Webster Booth

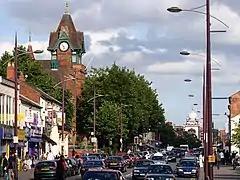
Soho Road in Handsworth, seen in 2007

Born Leslie Webster Booth at 157 Soho Road, Handsworth, Staffordshire, on 21 January 1902, he was the youngest of the six children of hairdresser, Edwin Booth and his wife, Sarah (née Webster). Booth joined his two older brothers in the choir of St. Mary's, the local parish church, and at the suggestion of the choir master, Arthur Guest-Smith, did a voice test at Lincoln Cathedral and joined the choir there at the age of nine, receiving a fine musical training under organist and choirmaster G. J. Bennett, and a free education at the choir school. His voice broke at the age of thirteen, so he returned home to do a commercial course at Aston Commercial, now known as Holte Grammar Commercial School, to fulfil his parents' wish that he should become an accountant.